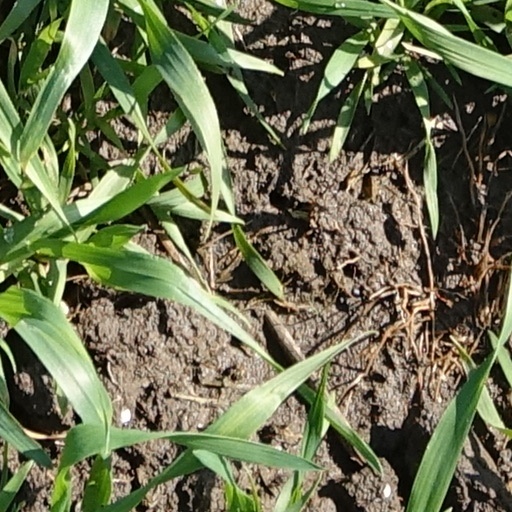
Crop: wheat